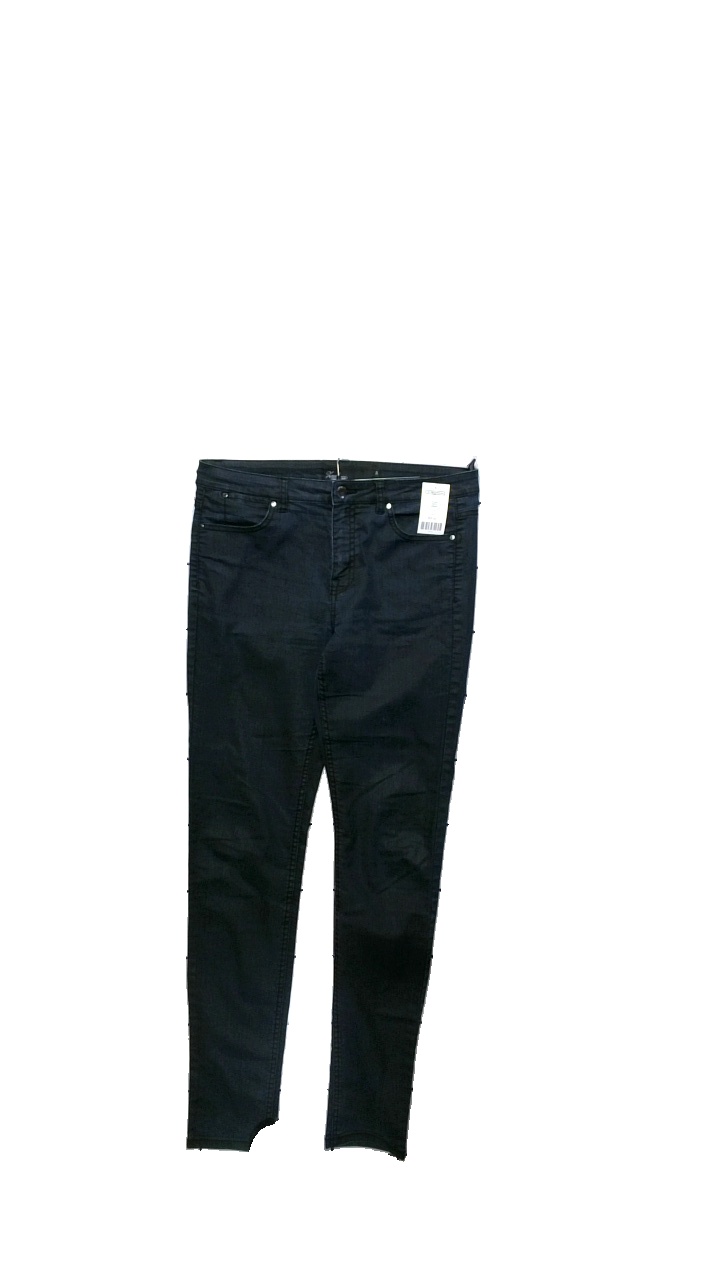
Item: Jeans (Unisex)
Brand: Zoul
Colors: Blue
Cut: Regular
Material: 64% bomull 4% elasane 32%polyester
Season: All
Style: Denim
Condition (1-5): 4
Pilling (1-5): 4
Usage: Reuse
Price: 50-100